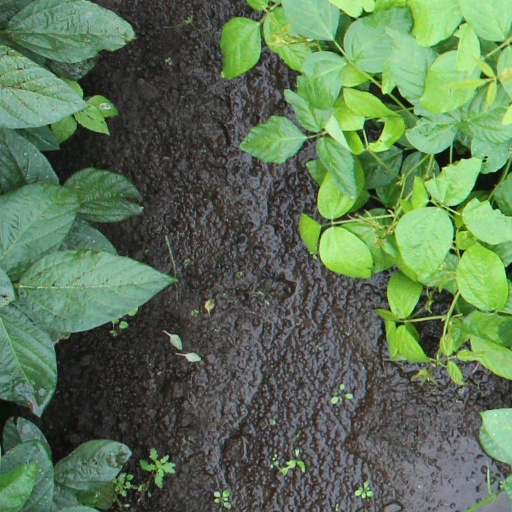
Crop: soybean